Giovanni Battista Pergolesi

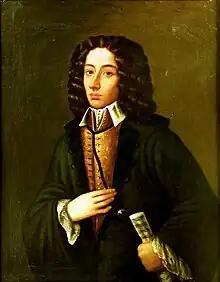
Purported portrait of Pergolesi donated by Francesco Florimo to the Naples Conservatory in 1874

Giovanni Battista Draghi (4 January 1710 – 16 or 17 March 1736), usually referred to as Giovanni Battista Pergolesi, was an Italian Baroque composer, violinist, and organist, leading exponent of the Baroque; he is considered one of the greatest Italian musicians of the first half of the 18th century and one of the most important representatives of the Neapolitan school.